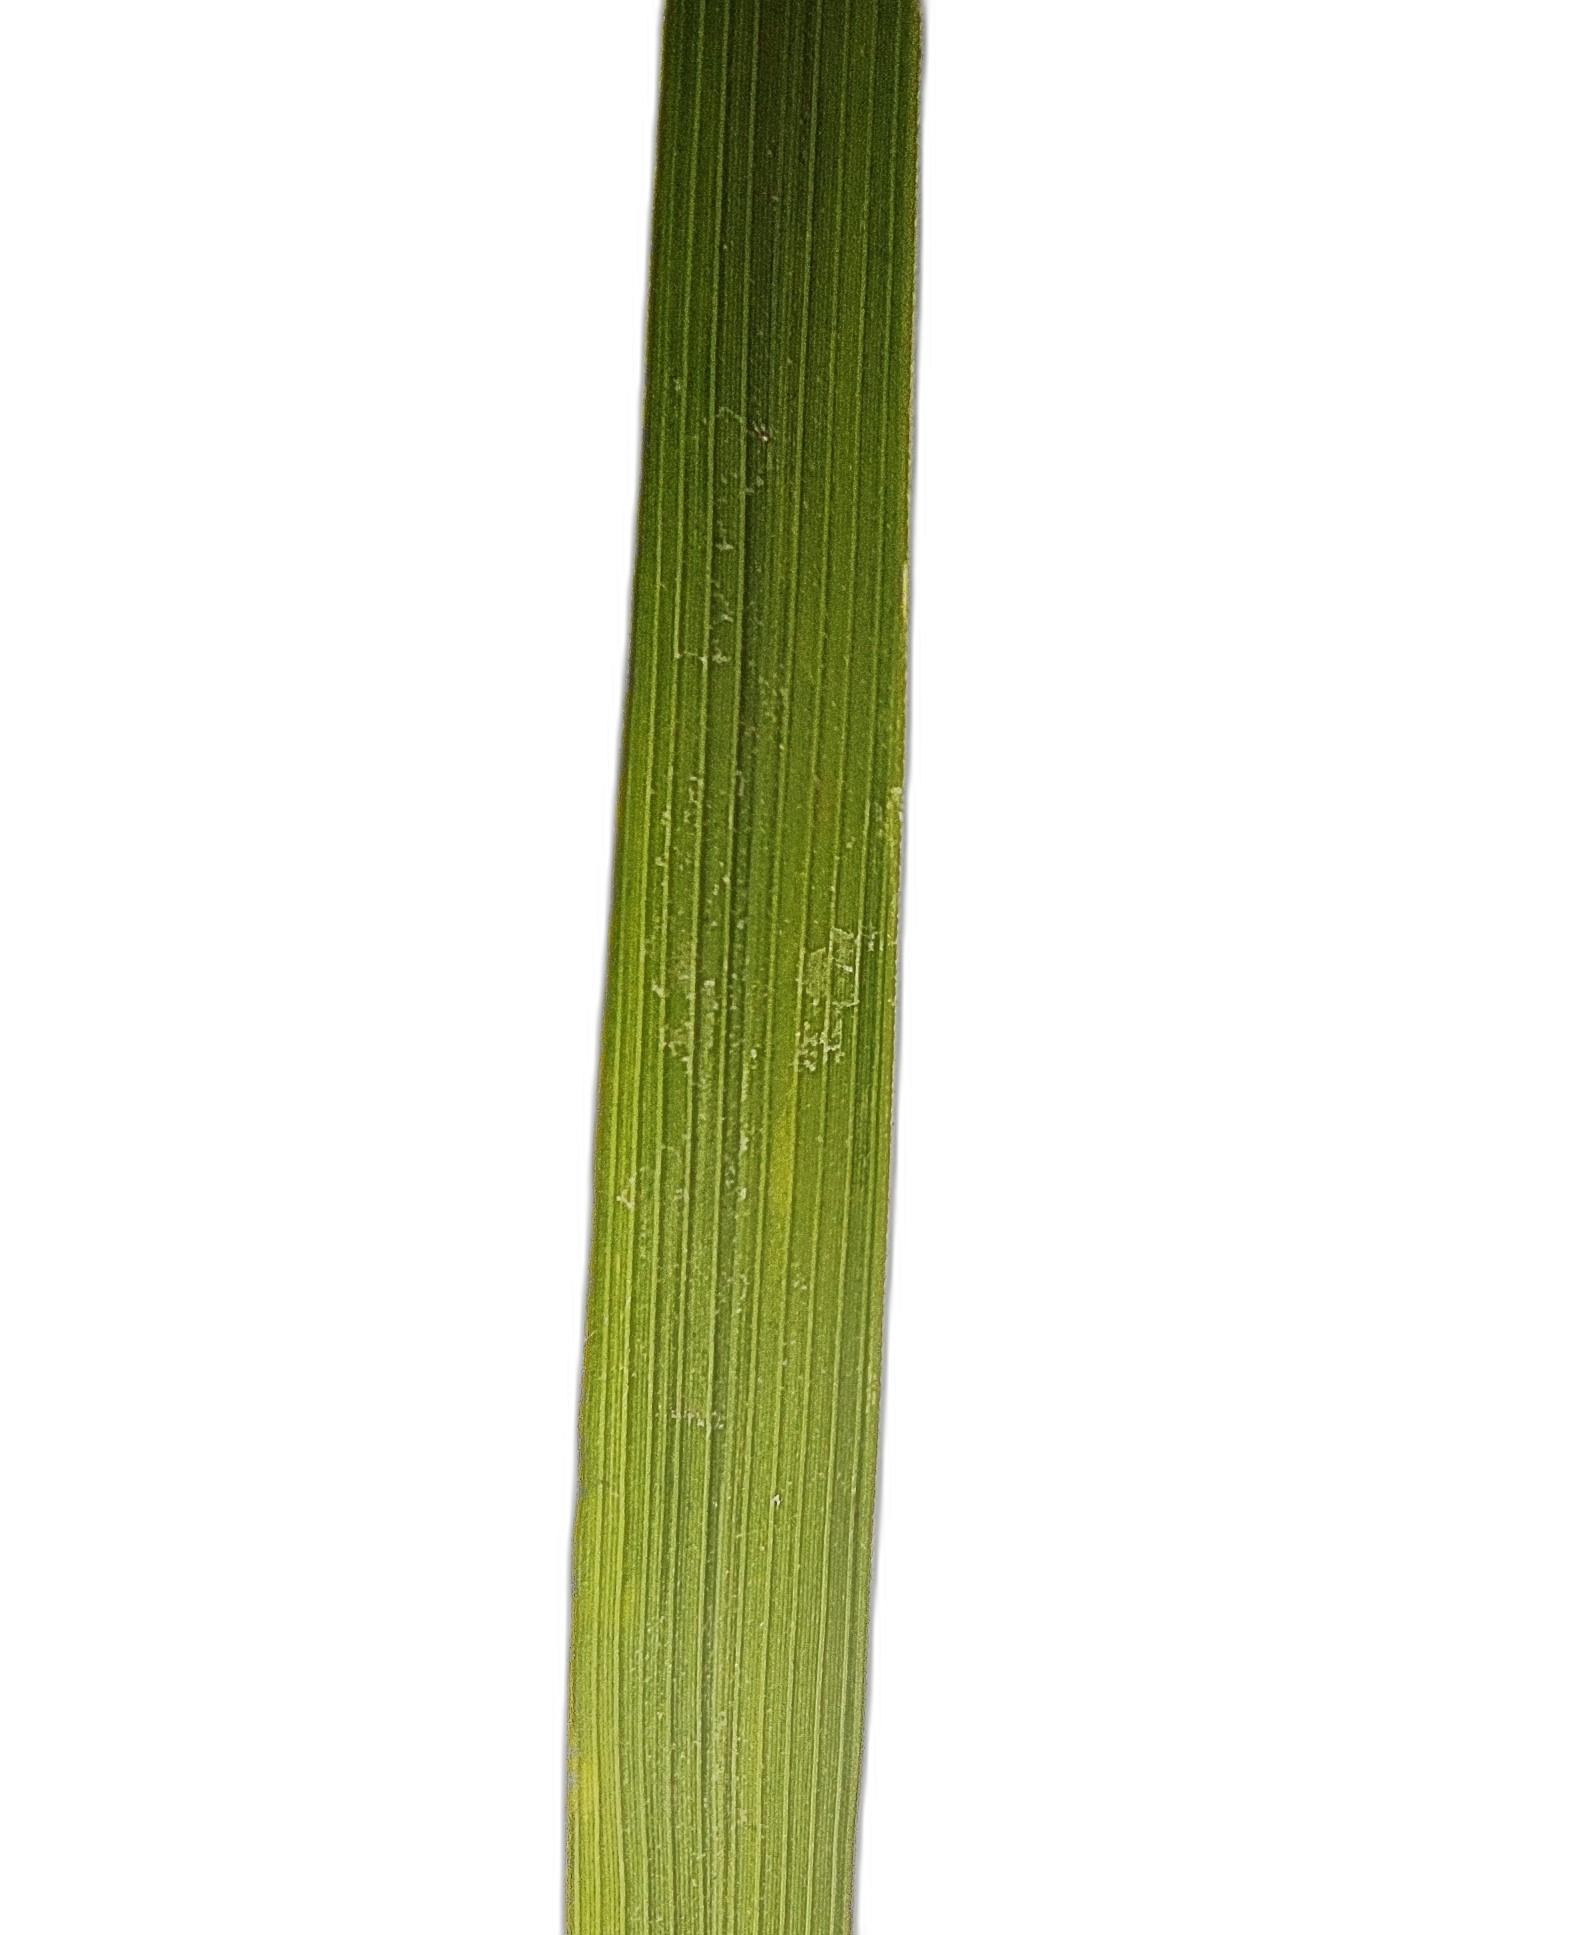
Label: Healthy